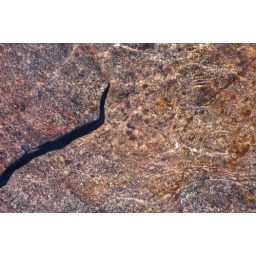
still more rock under water